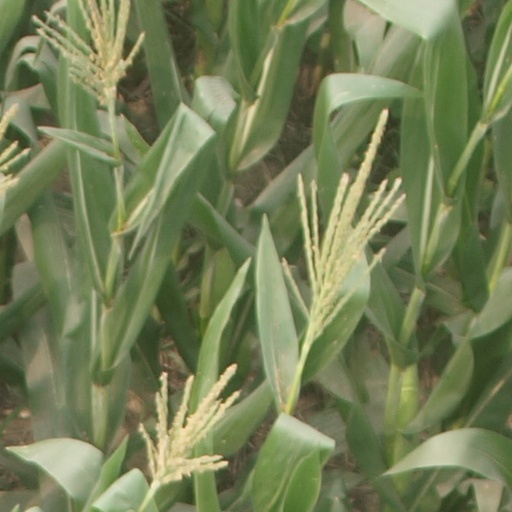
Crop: maize; corn